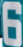
Number: 6